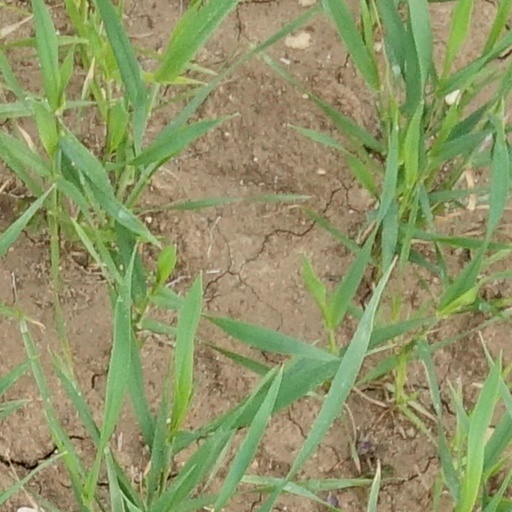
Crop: wheat